Brewers of Burton

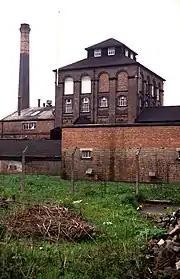
Trent Brewery, the former Everards Brewery in Anglesey Road, Burton.

Burton upon Trent has a long history of brewing, at one time exporting beer throughout the world and accounting for a quarter of UK beer production; emulation of Burton water in brewing is called Burtonisation. Much of the town was given over to the industry throughout the 19th century and brewers dominated it politically and socially.